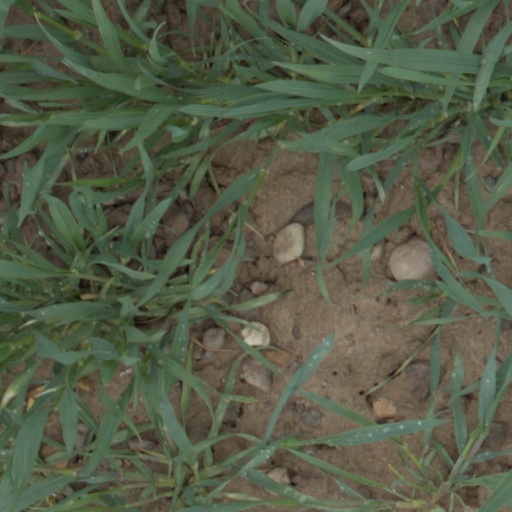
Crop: wheat